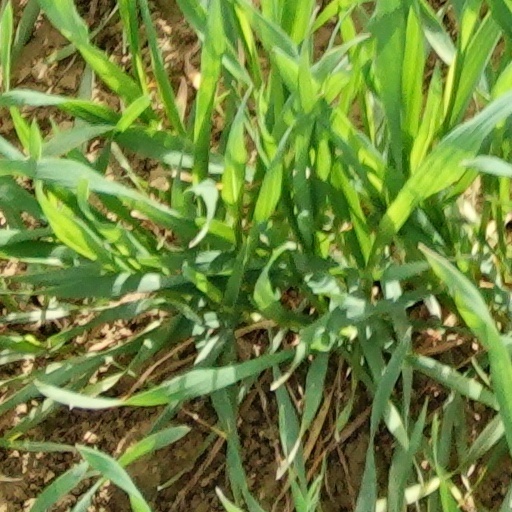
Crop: wheat